Frank Zappa

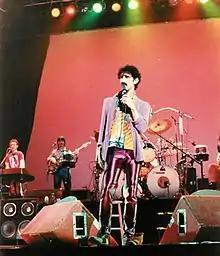
Zappa performing at the Memorial Auditorium, Buffalo, New York, 1980. The concert was released in 2007 as "Buffalo".

After the attack, Zappa needed to use a wheelchair for an extended period; this made touring impossible for over half a year. Upon return to the stage in September 1972, Zappa was still wearing a leg brace, had a noticeable limp and could not stand for very long while on stage. Zappa noted that one leg healed "shorter than the other" (a reference later found in the lyrics of songs "Zomby Woof" and "Dancin' Fool"), resulting in chronic back pain. Meanwhile, the Mothers were left in limbo and eventually formed the core of Flo and Eddie's band as they set out on their own.